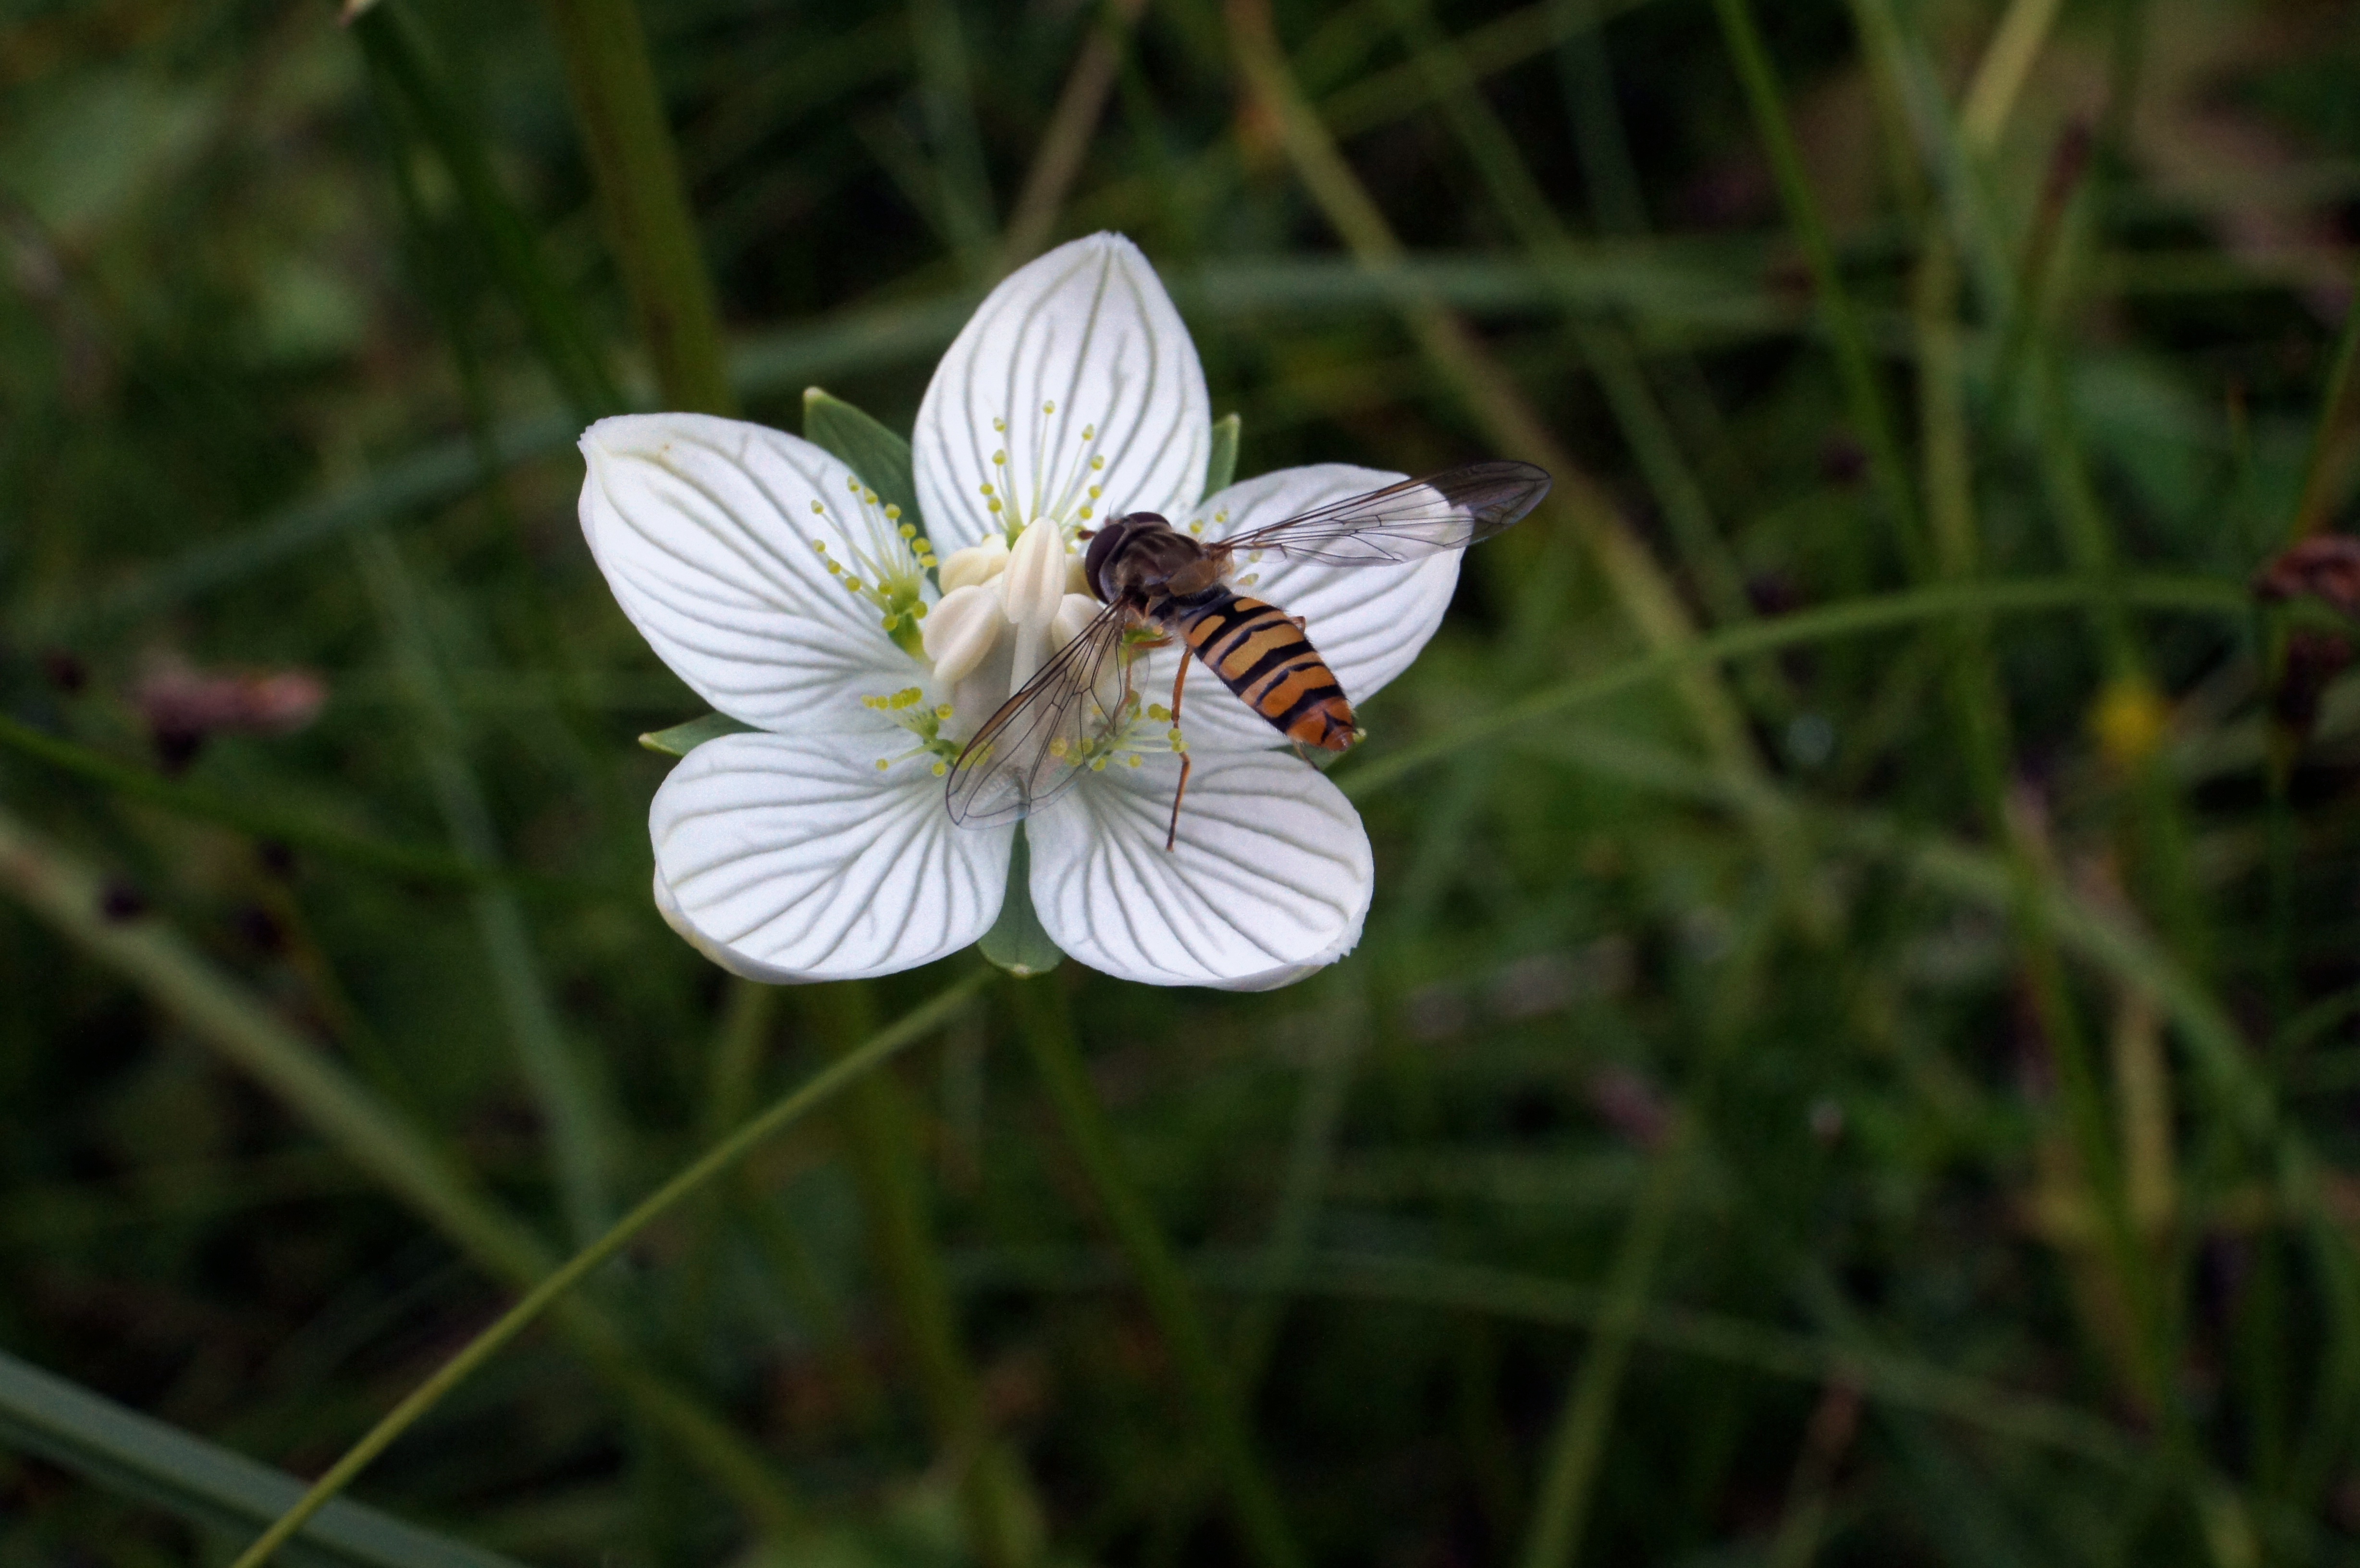
nature, grass, blossom, plant, white, photography, meadow, prairie, flower, petal, bloom, green, insect, botany, close, flora, fauna, invertebrate, wildflower, close up, hoverfly, bee, nectar, pieridae, macro photography, flowering plant, land plant, swamp sweetheart, parnassia palustris